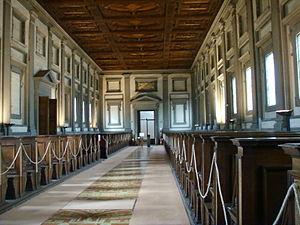
La bibliothèque Laurentienne est une bibliothèque publique d'État située dans l'enceinte du monastère San Lorenzo à Florence.
Cette liste des Bibliothèques de Florence recense les collections organisées de livres ouvertes au public dans l'une des capitales mondiales de l'art et de la culture, la ville toscane de Florence.